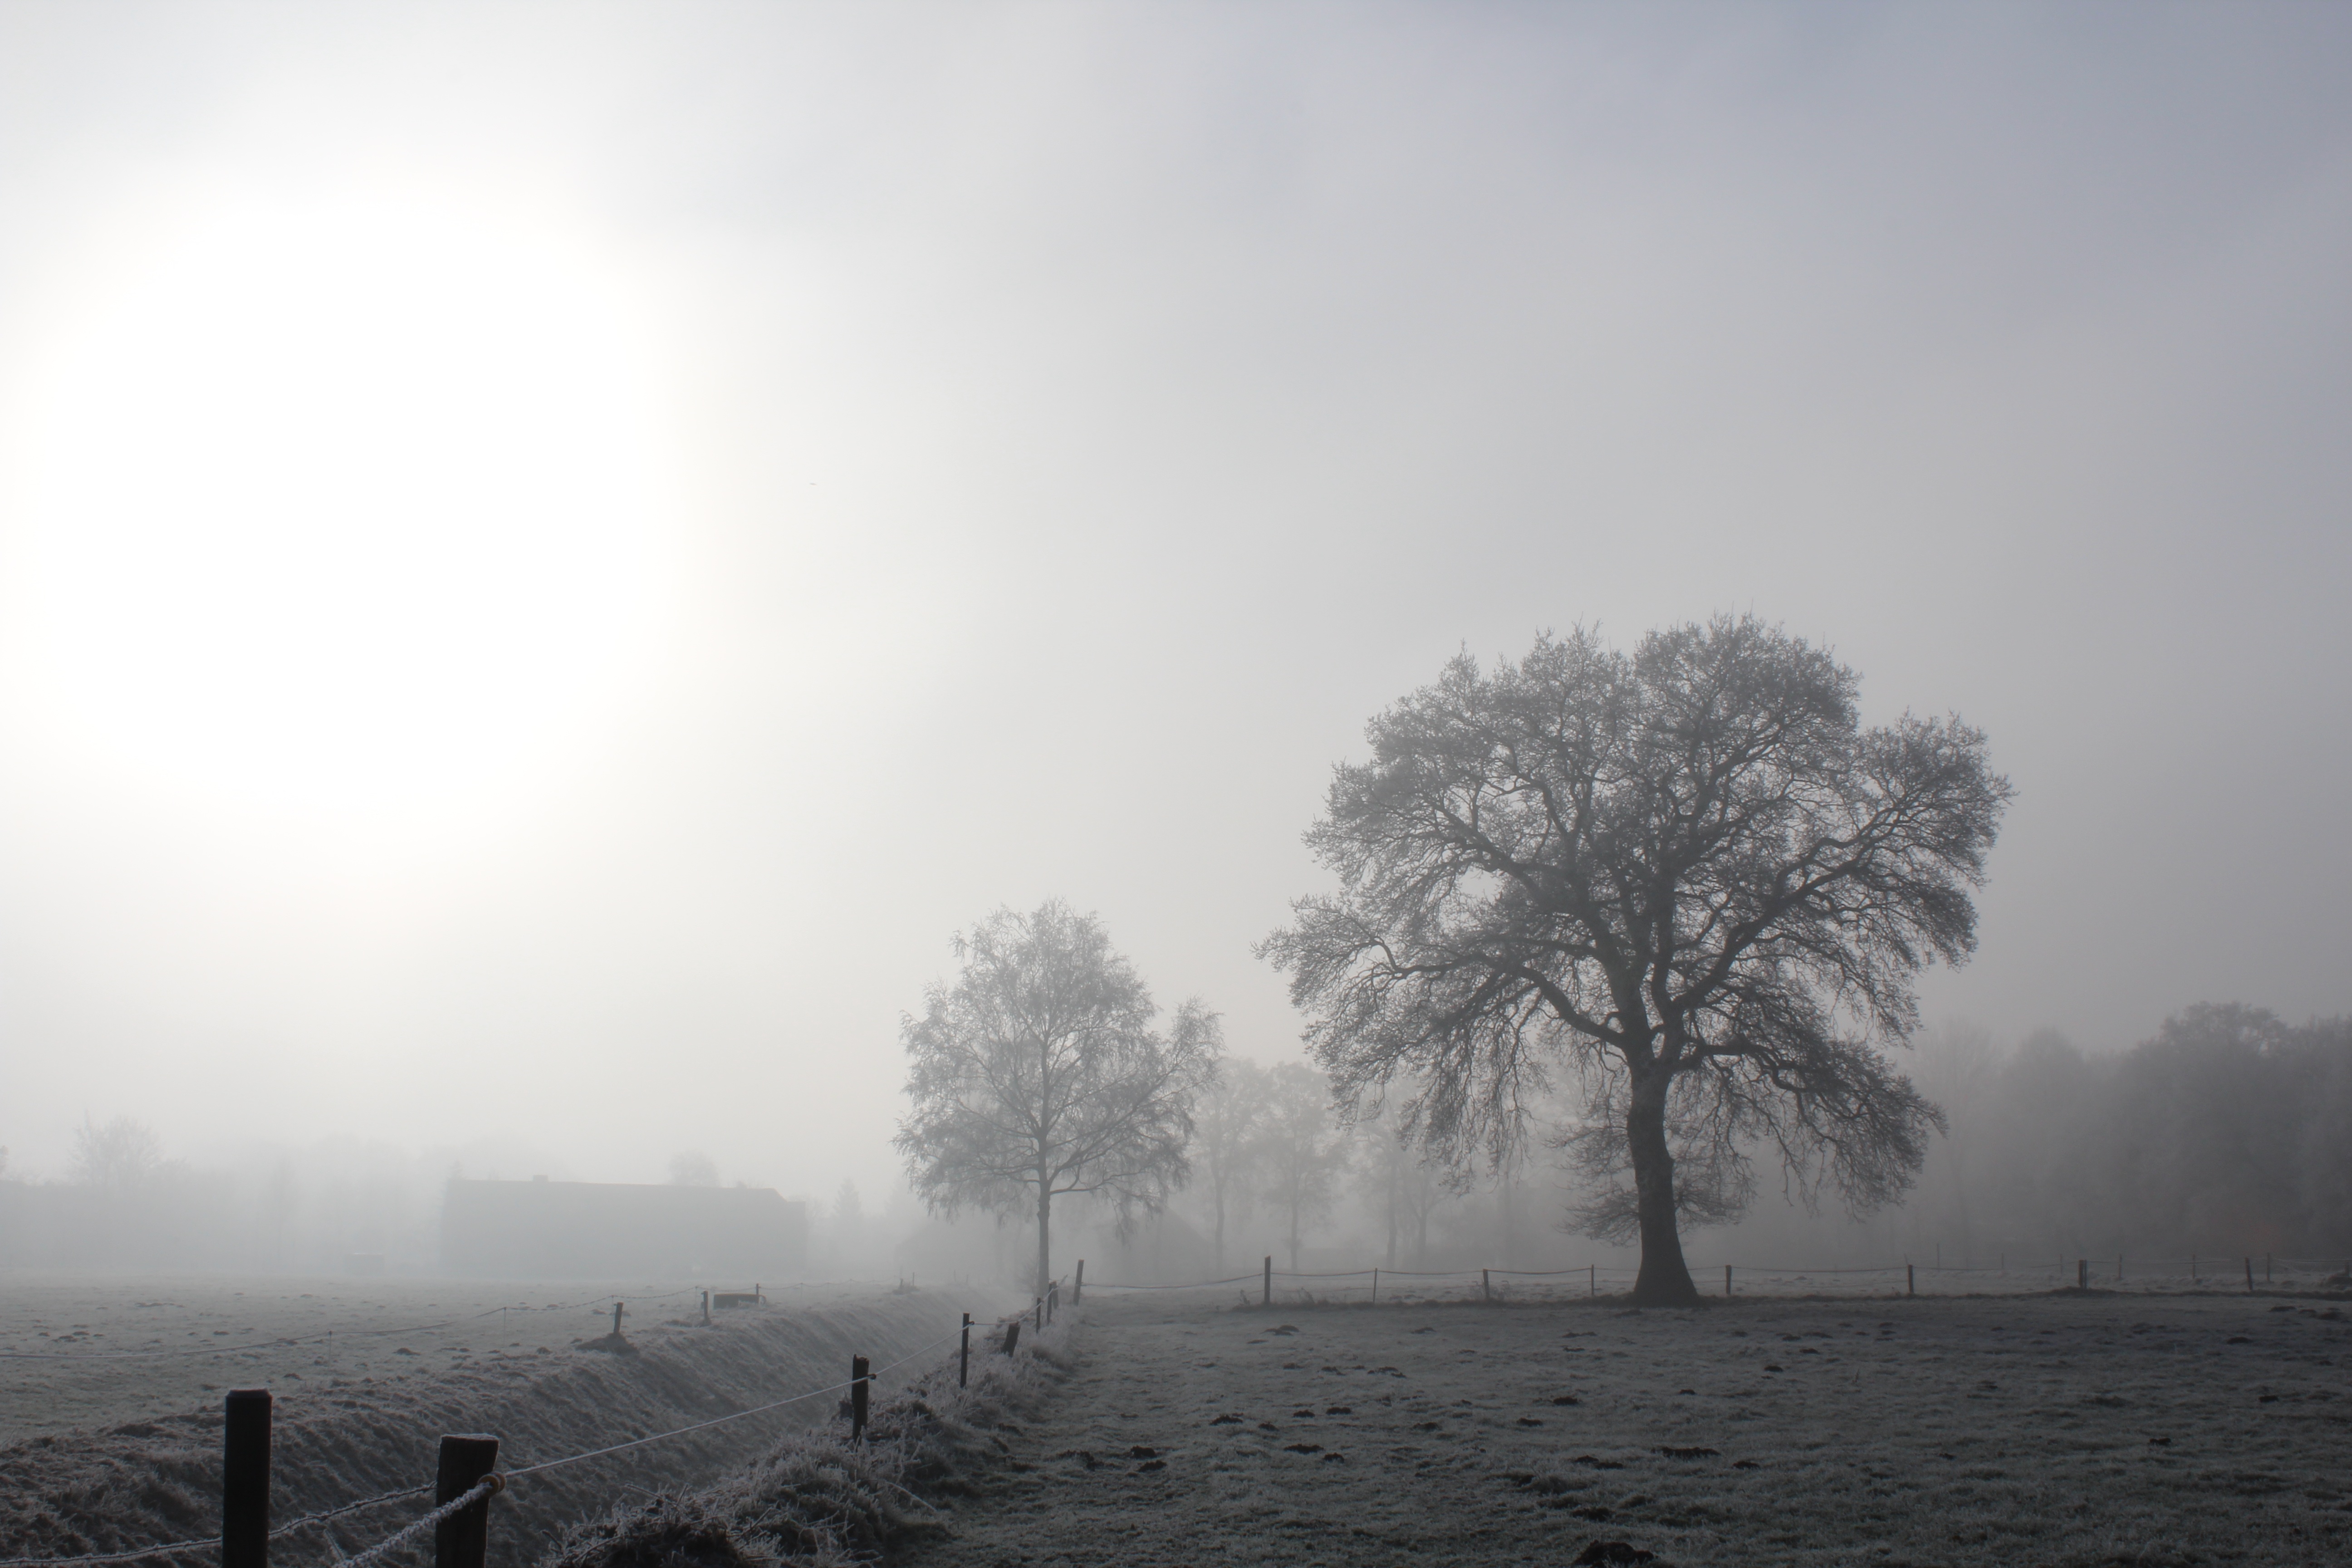
landscape, tree, nature, horizon, snow, cold, winter, light, cloud, sunshine, sun, fog, sunrise, mist, meadow, sunlight, morning, frost, dawn, atmosphere, dusk, weather, haze, monochrome, mood, wintry, freezing, drizzle, atmospheric phenomenon, woody plant